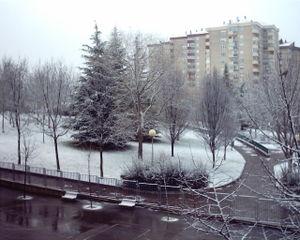
Santa Luzia en euskara et officiellement ou Santa Lucia en espagnol est un quartier de la ville de Vitoria-Gasteiz en Pays basque dans la province d'Alava situé à l'Est de la ville, construit dans les années 1980, de dimensions pas très vastes mais toutefois avec des bâtiments très importants, certaines de jusqu'à 14 étages dans la rue Errekatxiki. En général presque tous les bâtiments du quartier dépassent les 9-10 étages, le seul quartier de la ville où l'on trouve ces hauteurs. C'est un quartier ouvert, avec beaucoup de places piétonnières et espaces de promenade entre de grands blocs de logements.